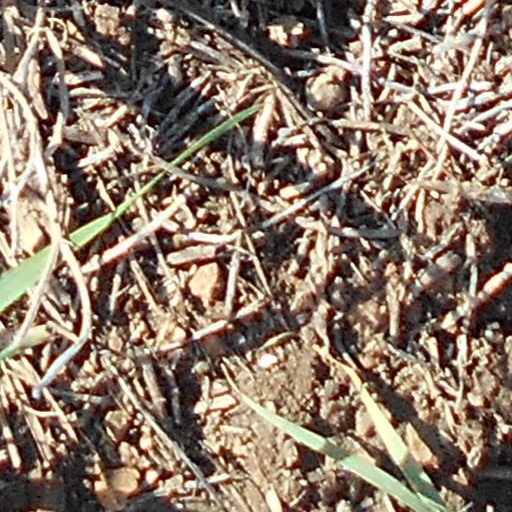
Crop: wheat